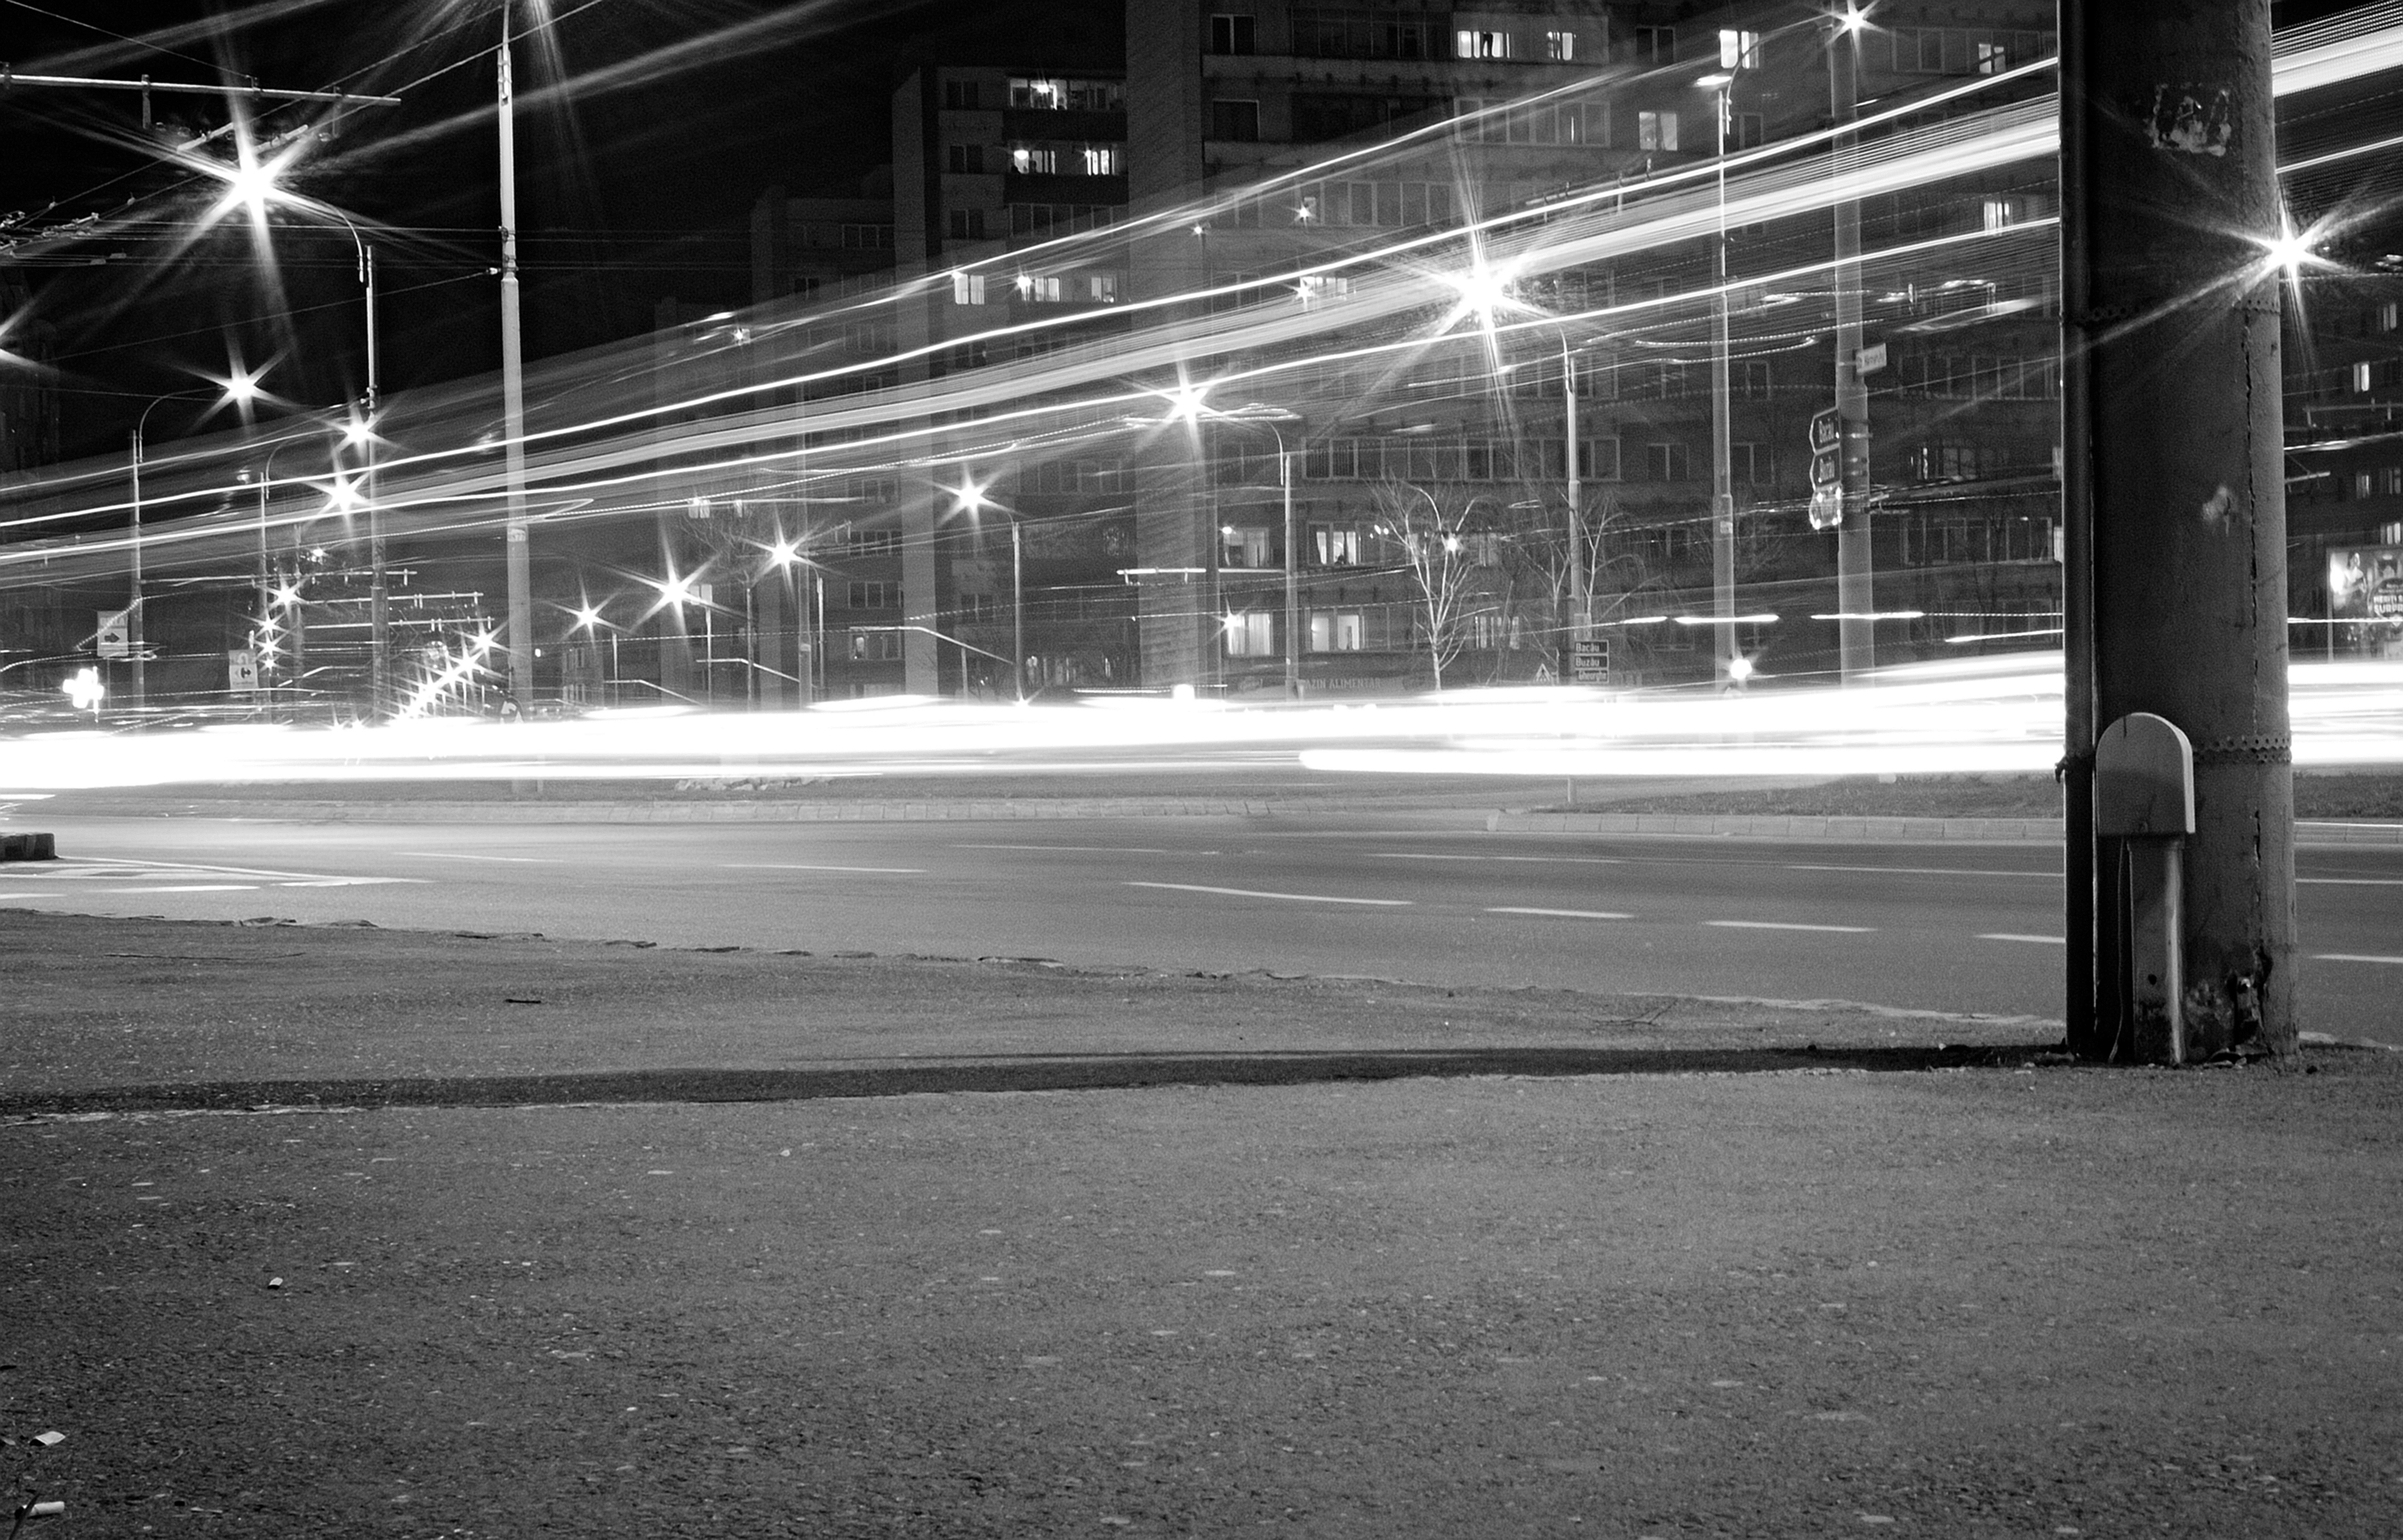
light, black and white, structure, road, white, street, night, line, darkness, black, monochrome, lighting, infrastructure, shape, urban area, monochrome photography